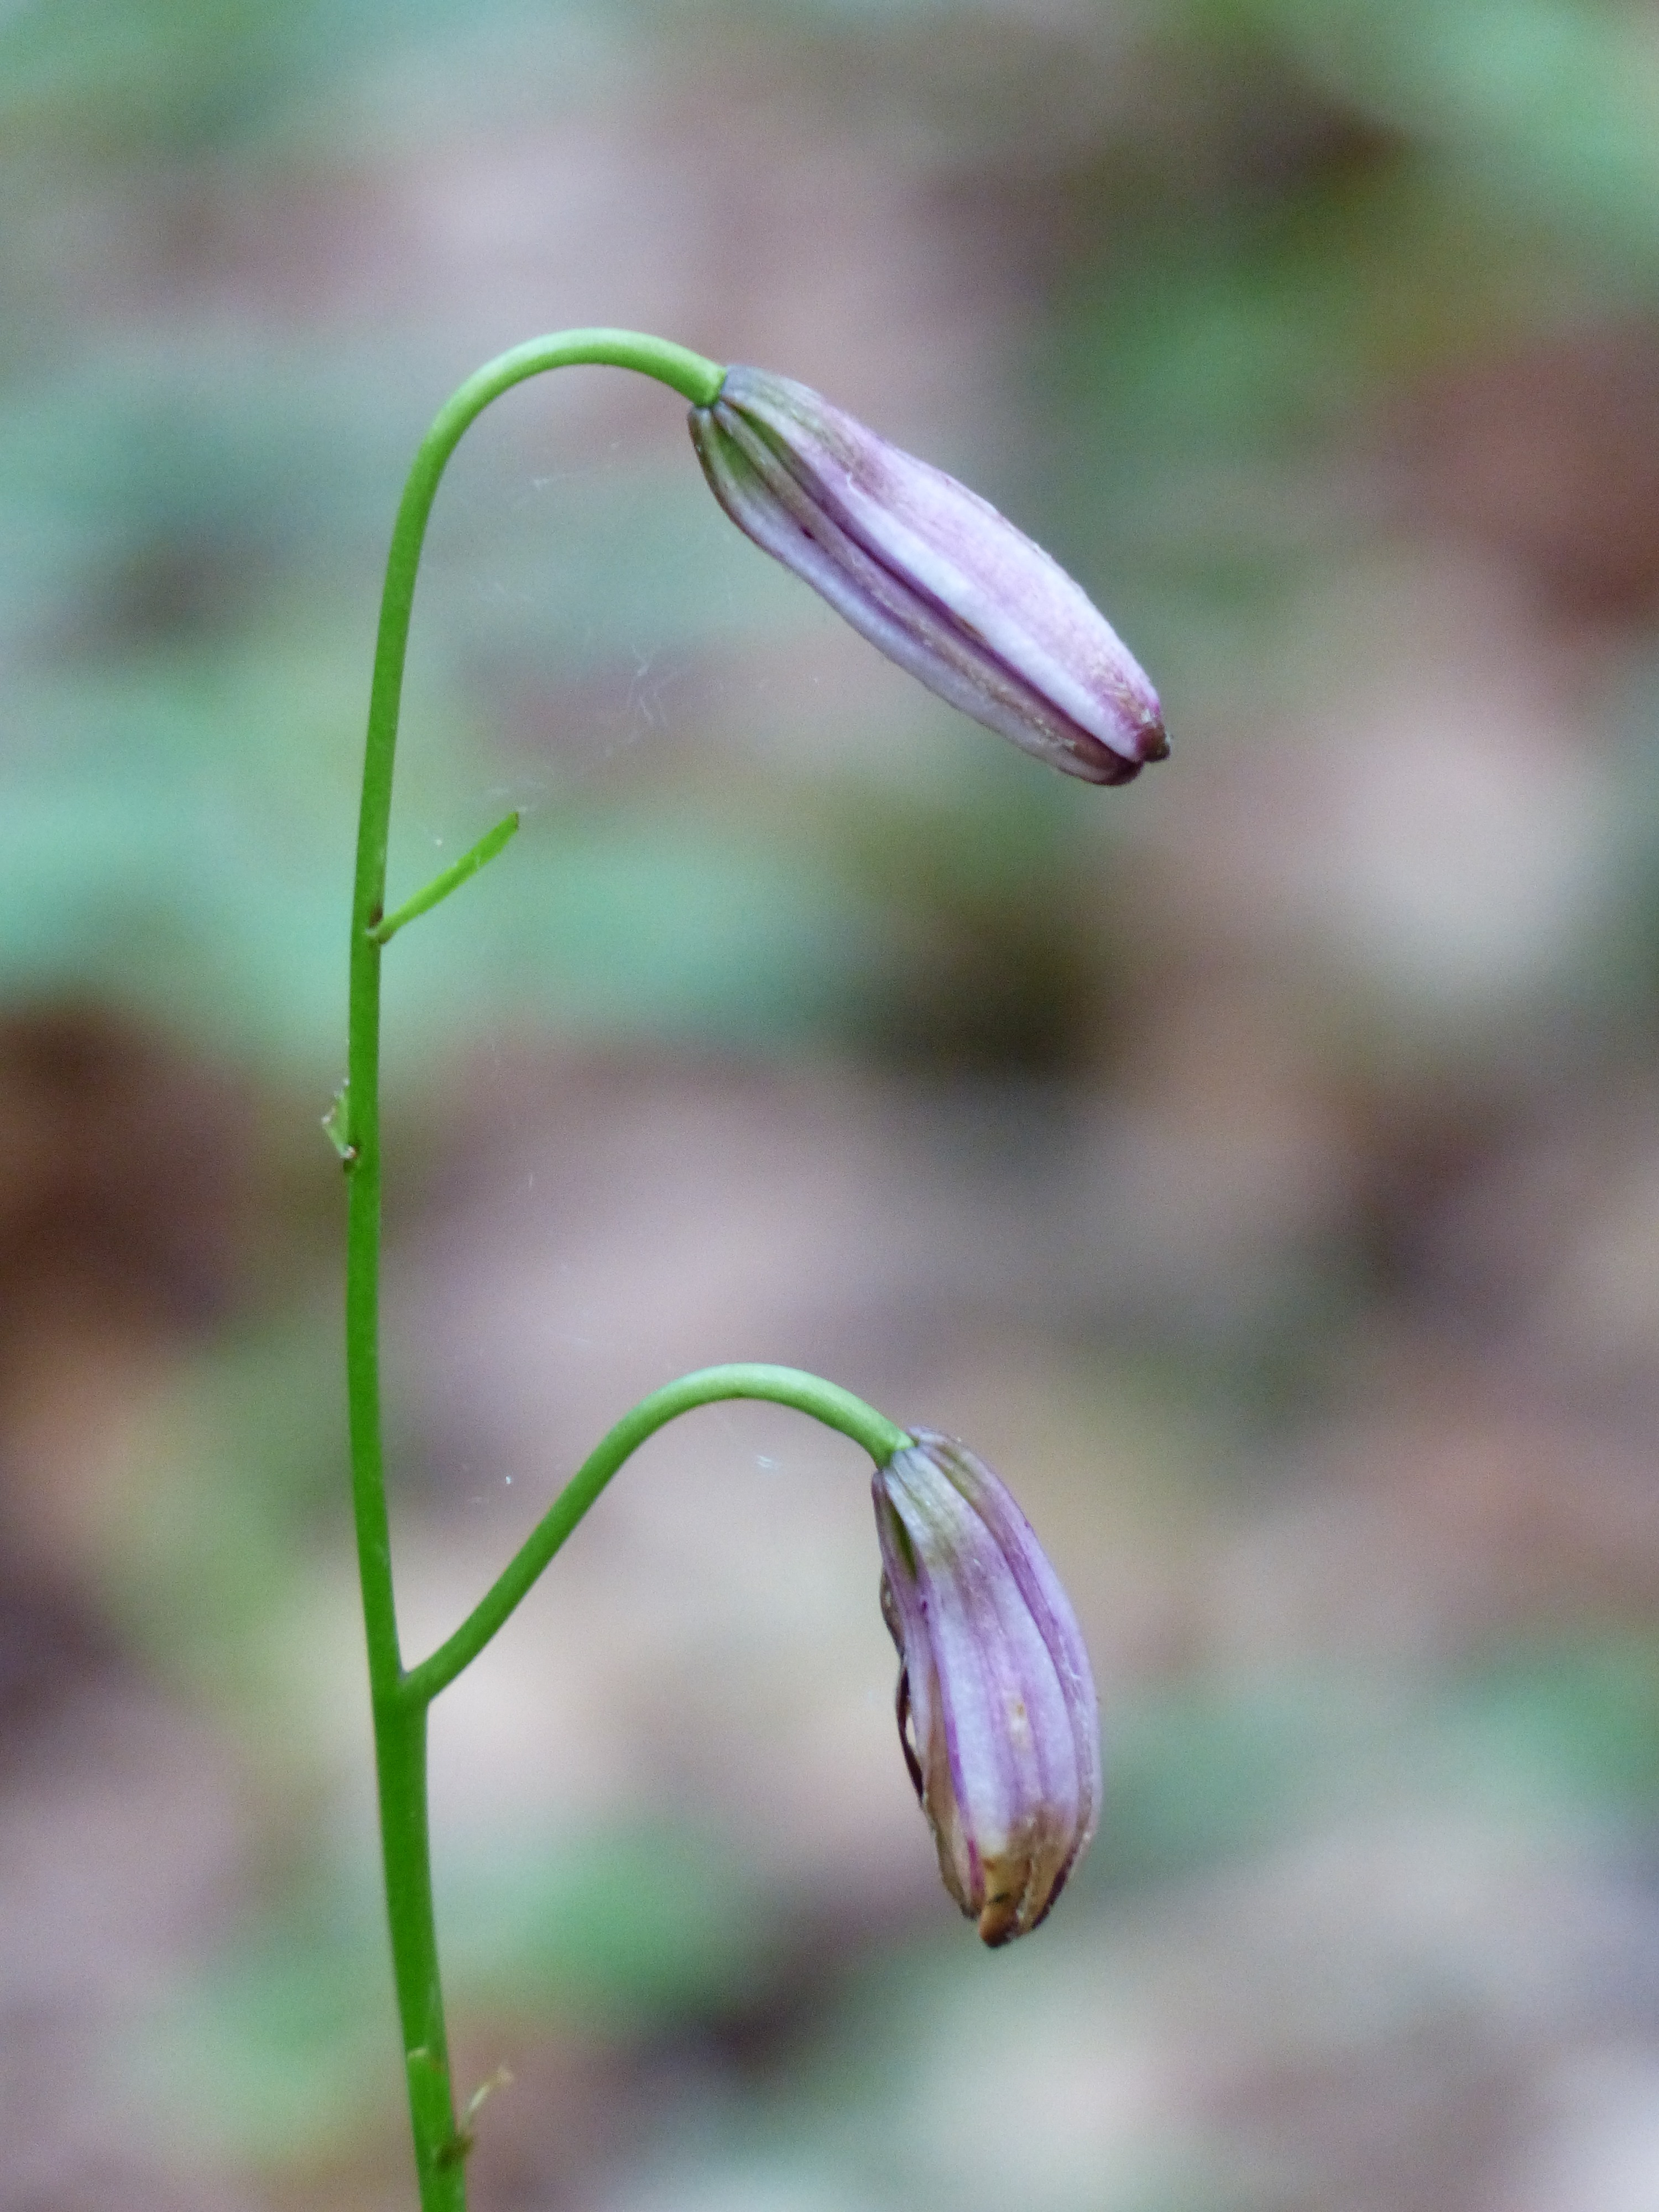
plant, photography, leaf, flower, petal, green, botany, hanging, pink, flora, wild flower, wildflower, close up, lily, snowdrop, bud, lilium, filigree, macro photography, flowering plant, forest plant, forest flower, light pink, grass family, plant stem, land plant, turk's cap lily, lilium martagon, turk's cap lily lily, nodding flower